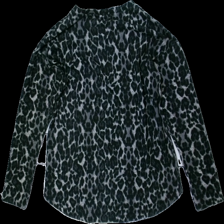
View: back
Type: Top
Category: Ladies
Brand: Gina Tricot
Colors: Grey, Black
Material: 100% Polyester
Pattern: Animal print
Cut: Loose
Season: All
Price range: <50
Recommended usage: Recycle
Description: Animalprint top